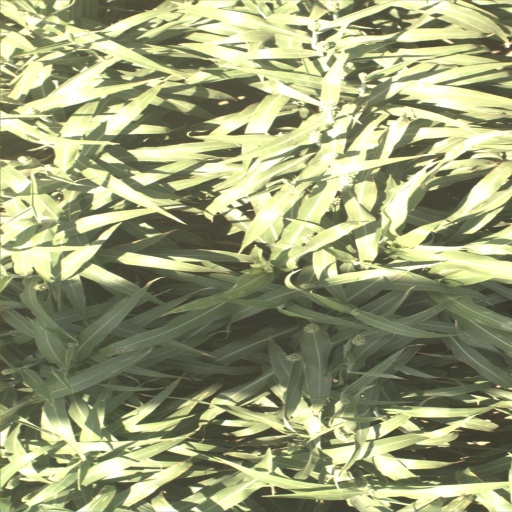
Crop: sorghum